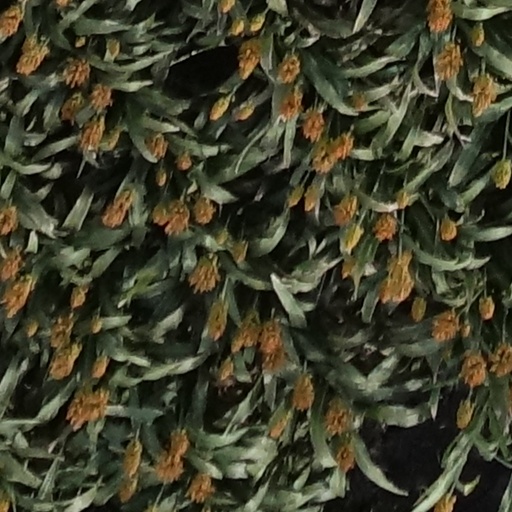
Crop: sorghum